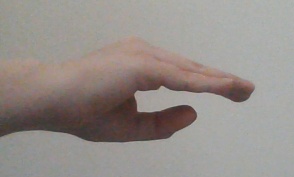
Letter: jeem